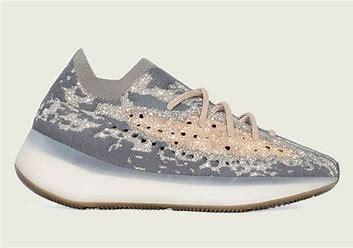
Brand: Adidas
Model: Yeezy Boost 380